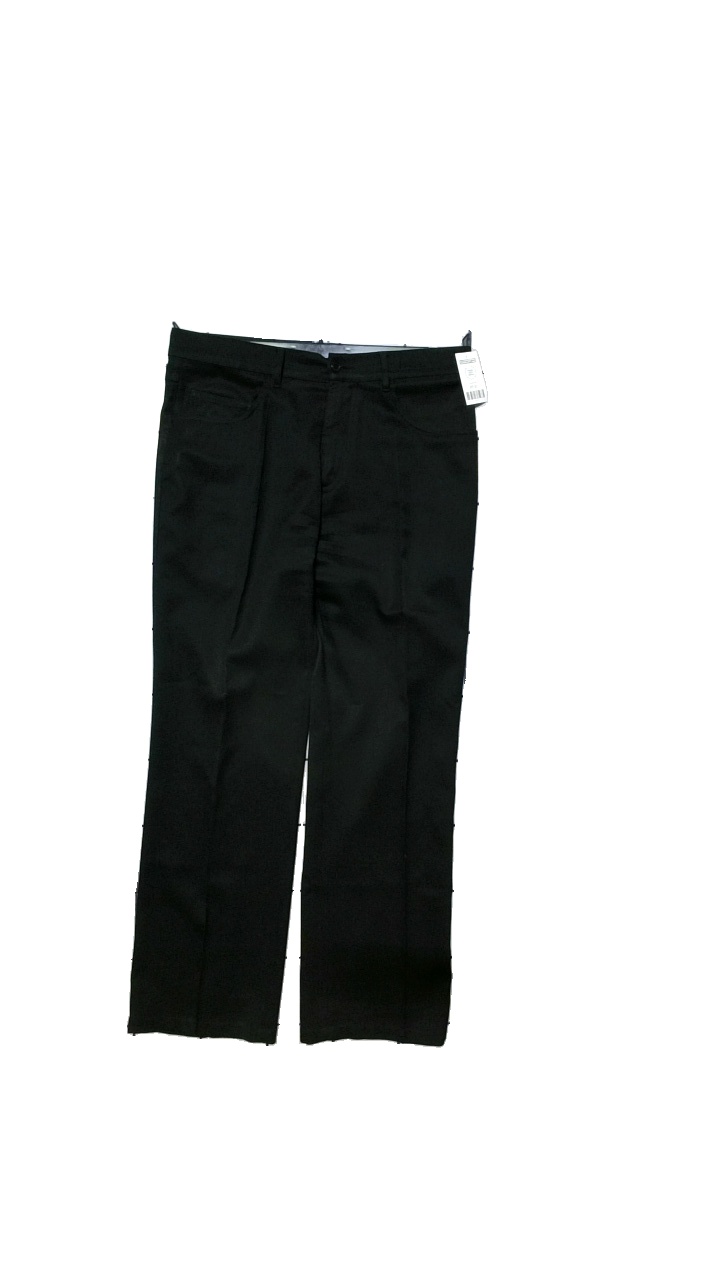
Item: Trousers (Men)
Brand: Missing
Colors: Black
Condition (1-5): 3
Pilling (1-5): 5
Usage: Reuse
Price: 50-100